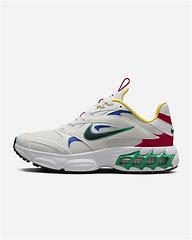
Brand: Nike
Model: Zoom Air Fire